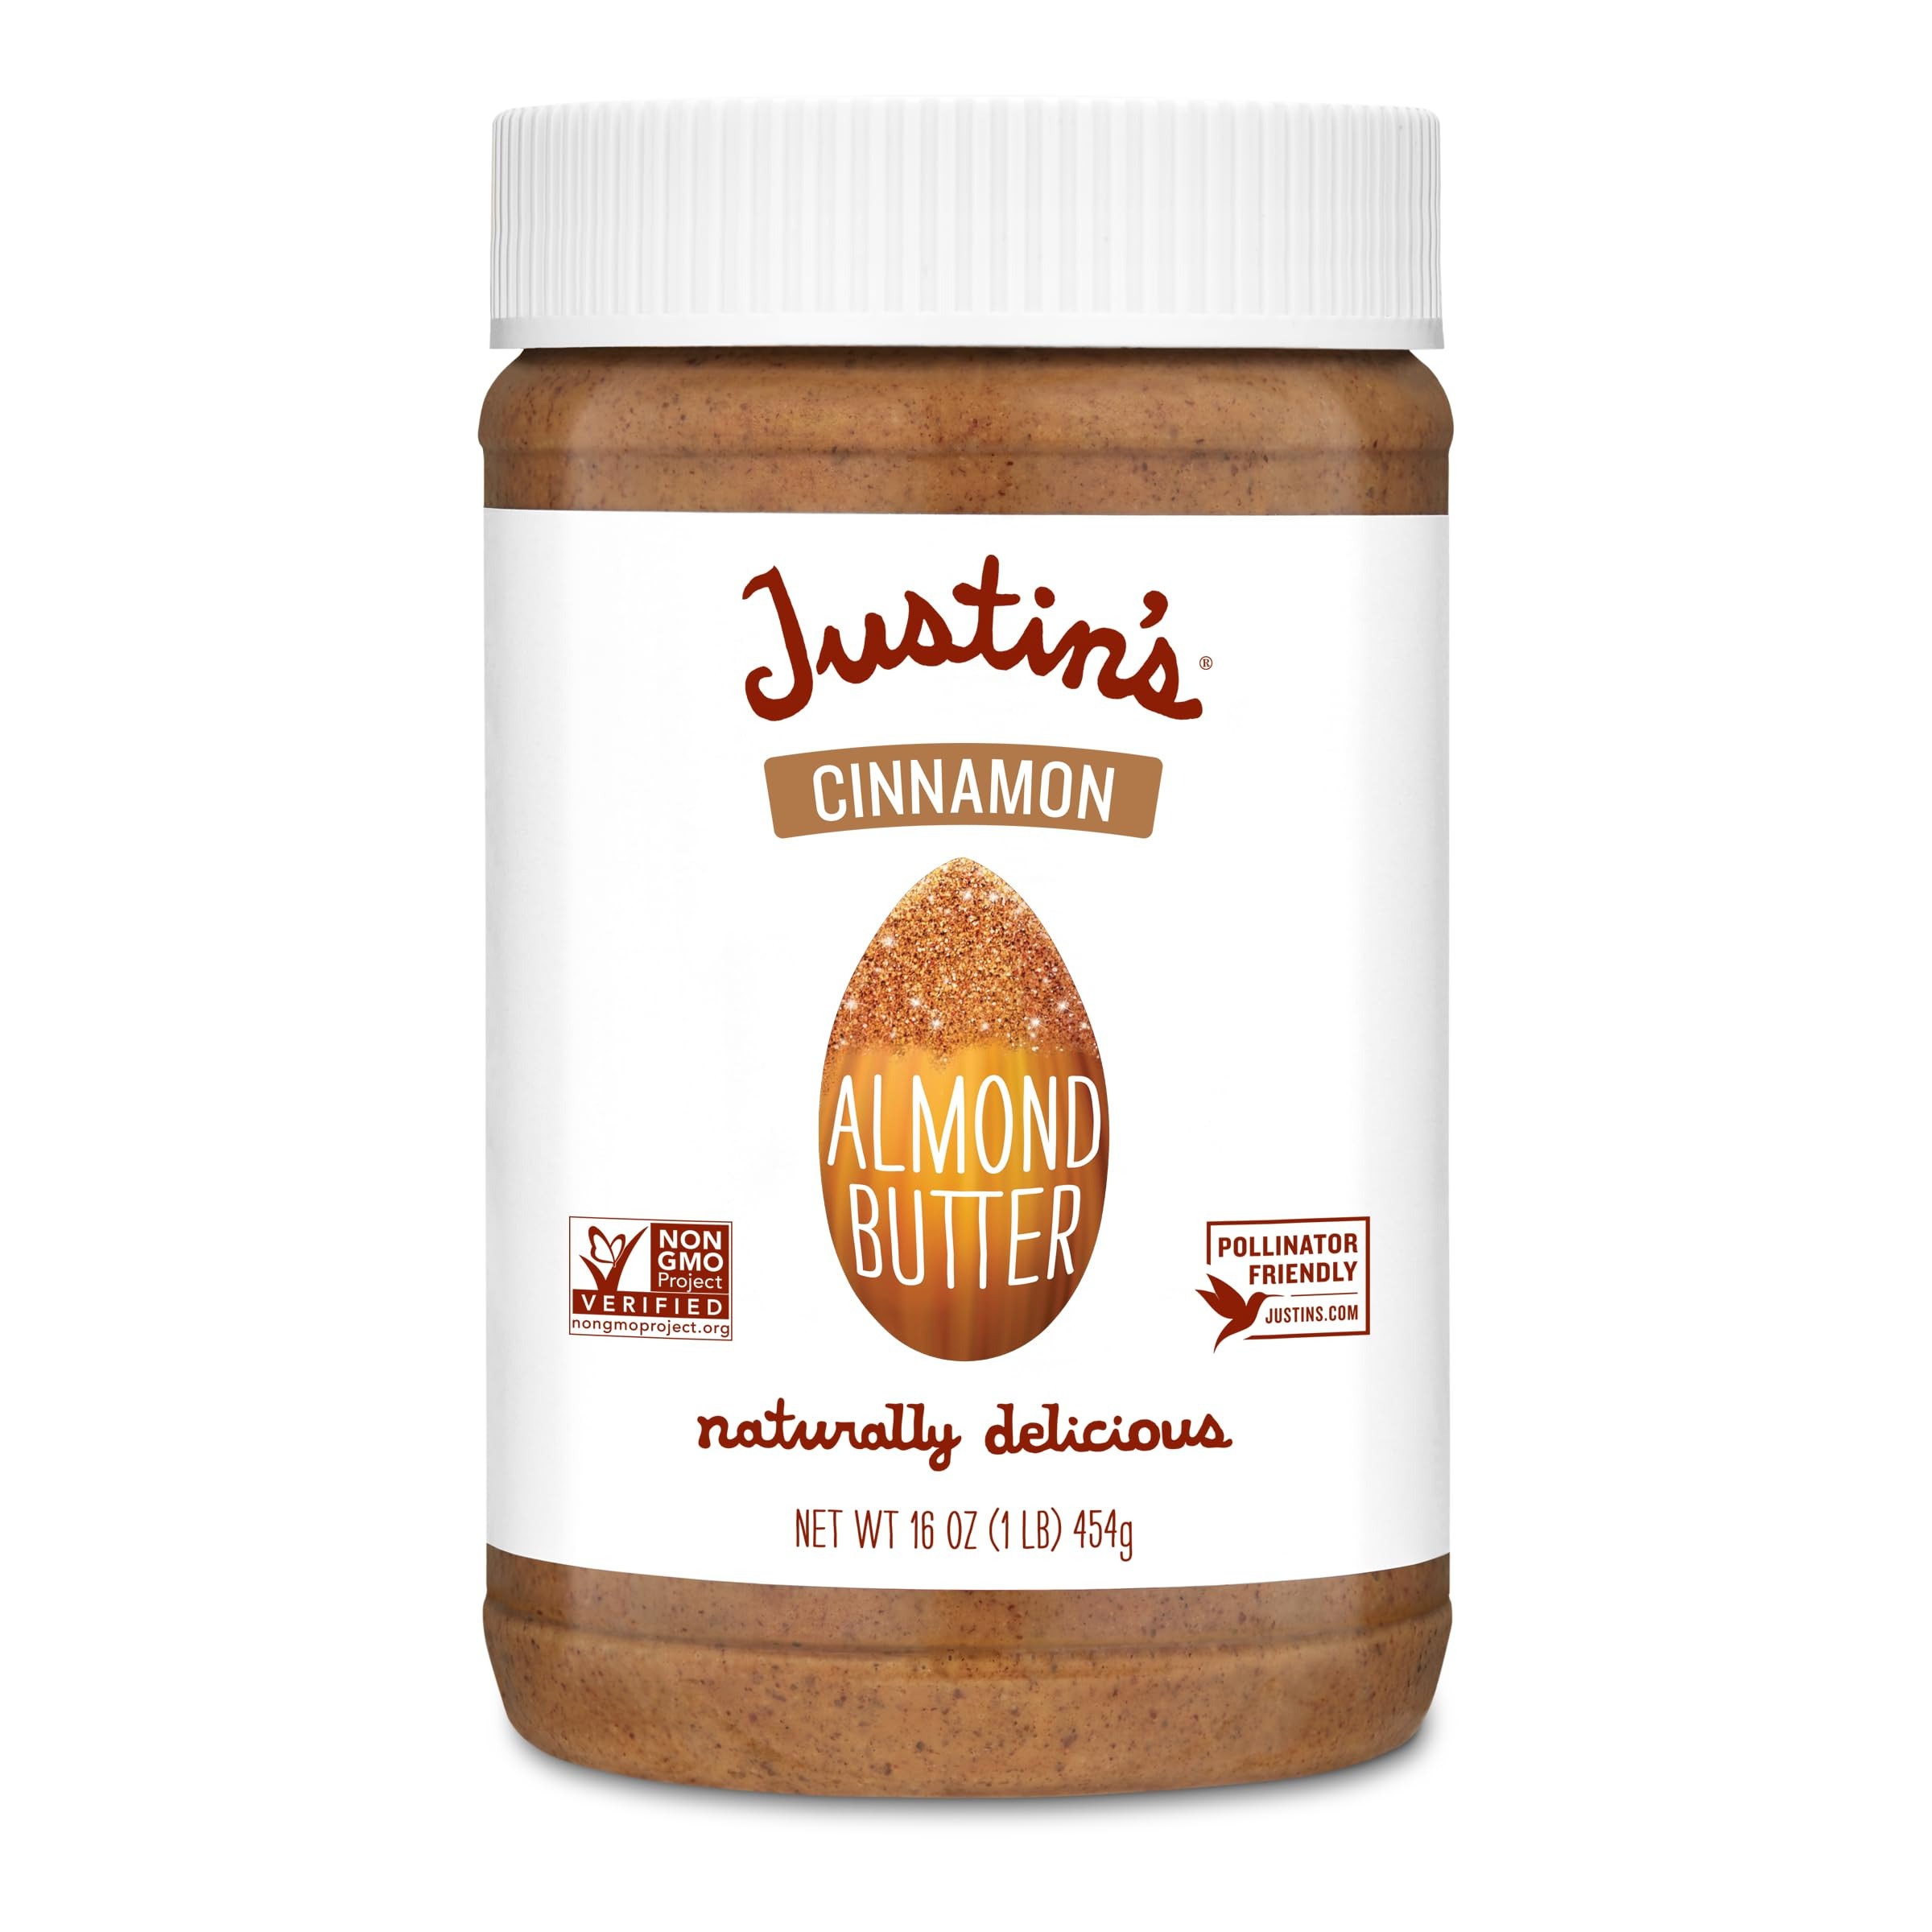
Item Name: Justin's Cinnamon Almond Butter, No Stir, Gluten-free, Non-GMO, Responsibly Sourced, 16 Ounce Jar
Bullet Point 1: 16 Ounce Cinnamon Almond Butter Jar: Classic almond butter blended with cinnamon for a touch of sweet spice. Try it on crackers, in sandwiches, with apples or celery or just enjoy a spoonful.
Bullet Point 2: Just the Facts: Organic Cinnamon, Certified Gluten-Free, Non-GMO Project Verified, Orangutan Friendly Palm Oil, Kosher
Bullet Point 3: Responsibly Sourced: Our nut butters, snacks, and candy are made with the highest quality, local ingredients, simplifying the supply chain, and initiating environmentally friendly office practices.
Bullet Point 4: Try Them All: Try our other delicious almond butter flavors - Honey, Chocolate Hazelnut, Classic, Maple and Vanilla. Plus peanut butter and nut butter cups
Bullet Point 5: Justin's: Just like the first batch Justin whipped up in his home kitchen, our nut butters and confections use only the best ingredients around. Not too crunchy, not too smooth, just perfect.
Value: 16.0
Unit: Ounce

Price: 11.99